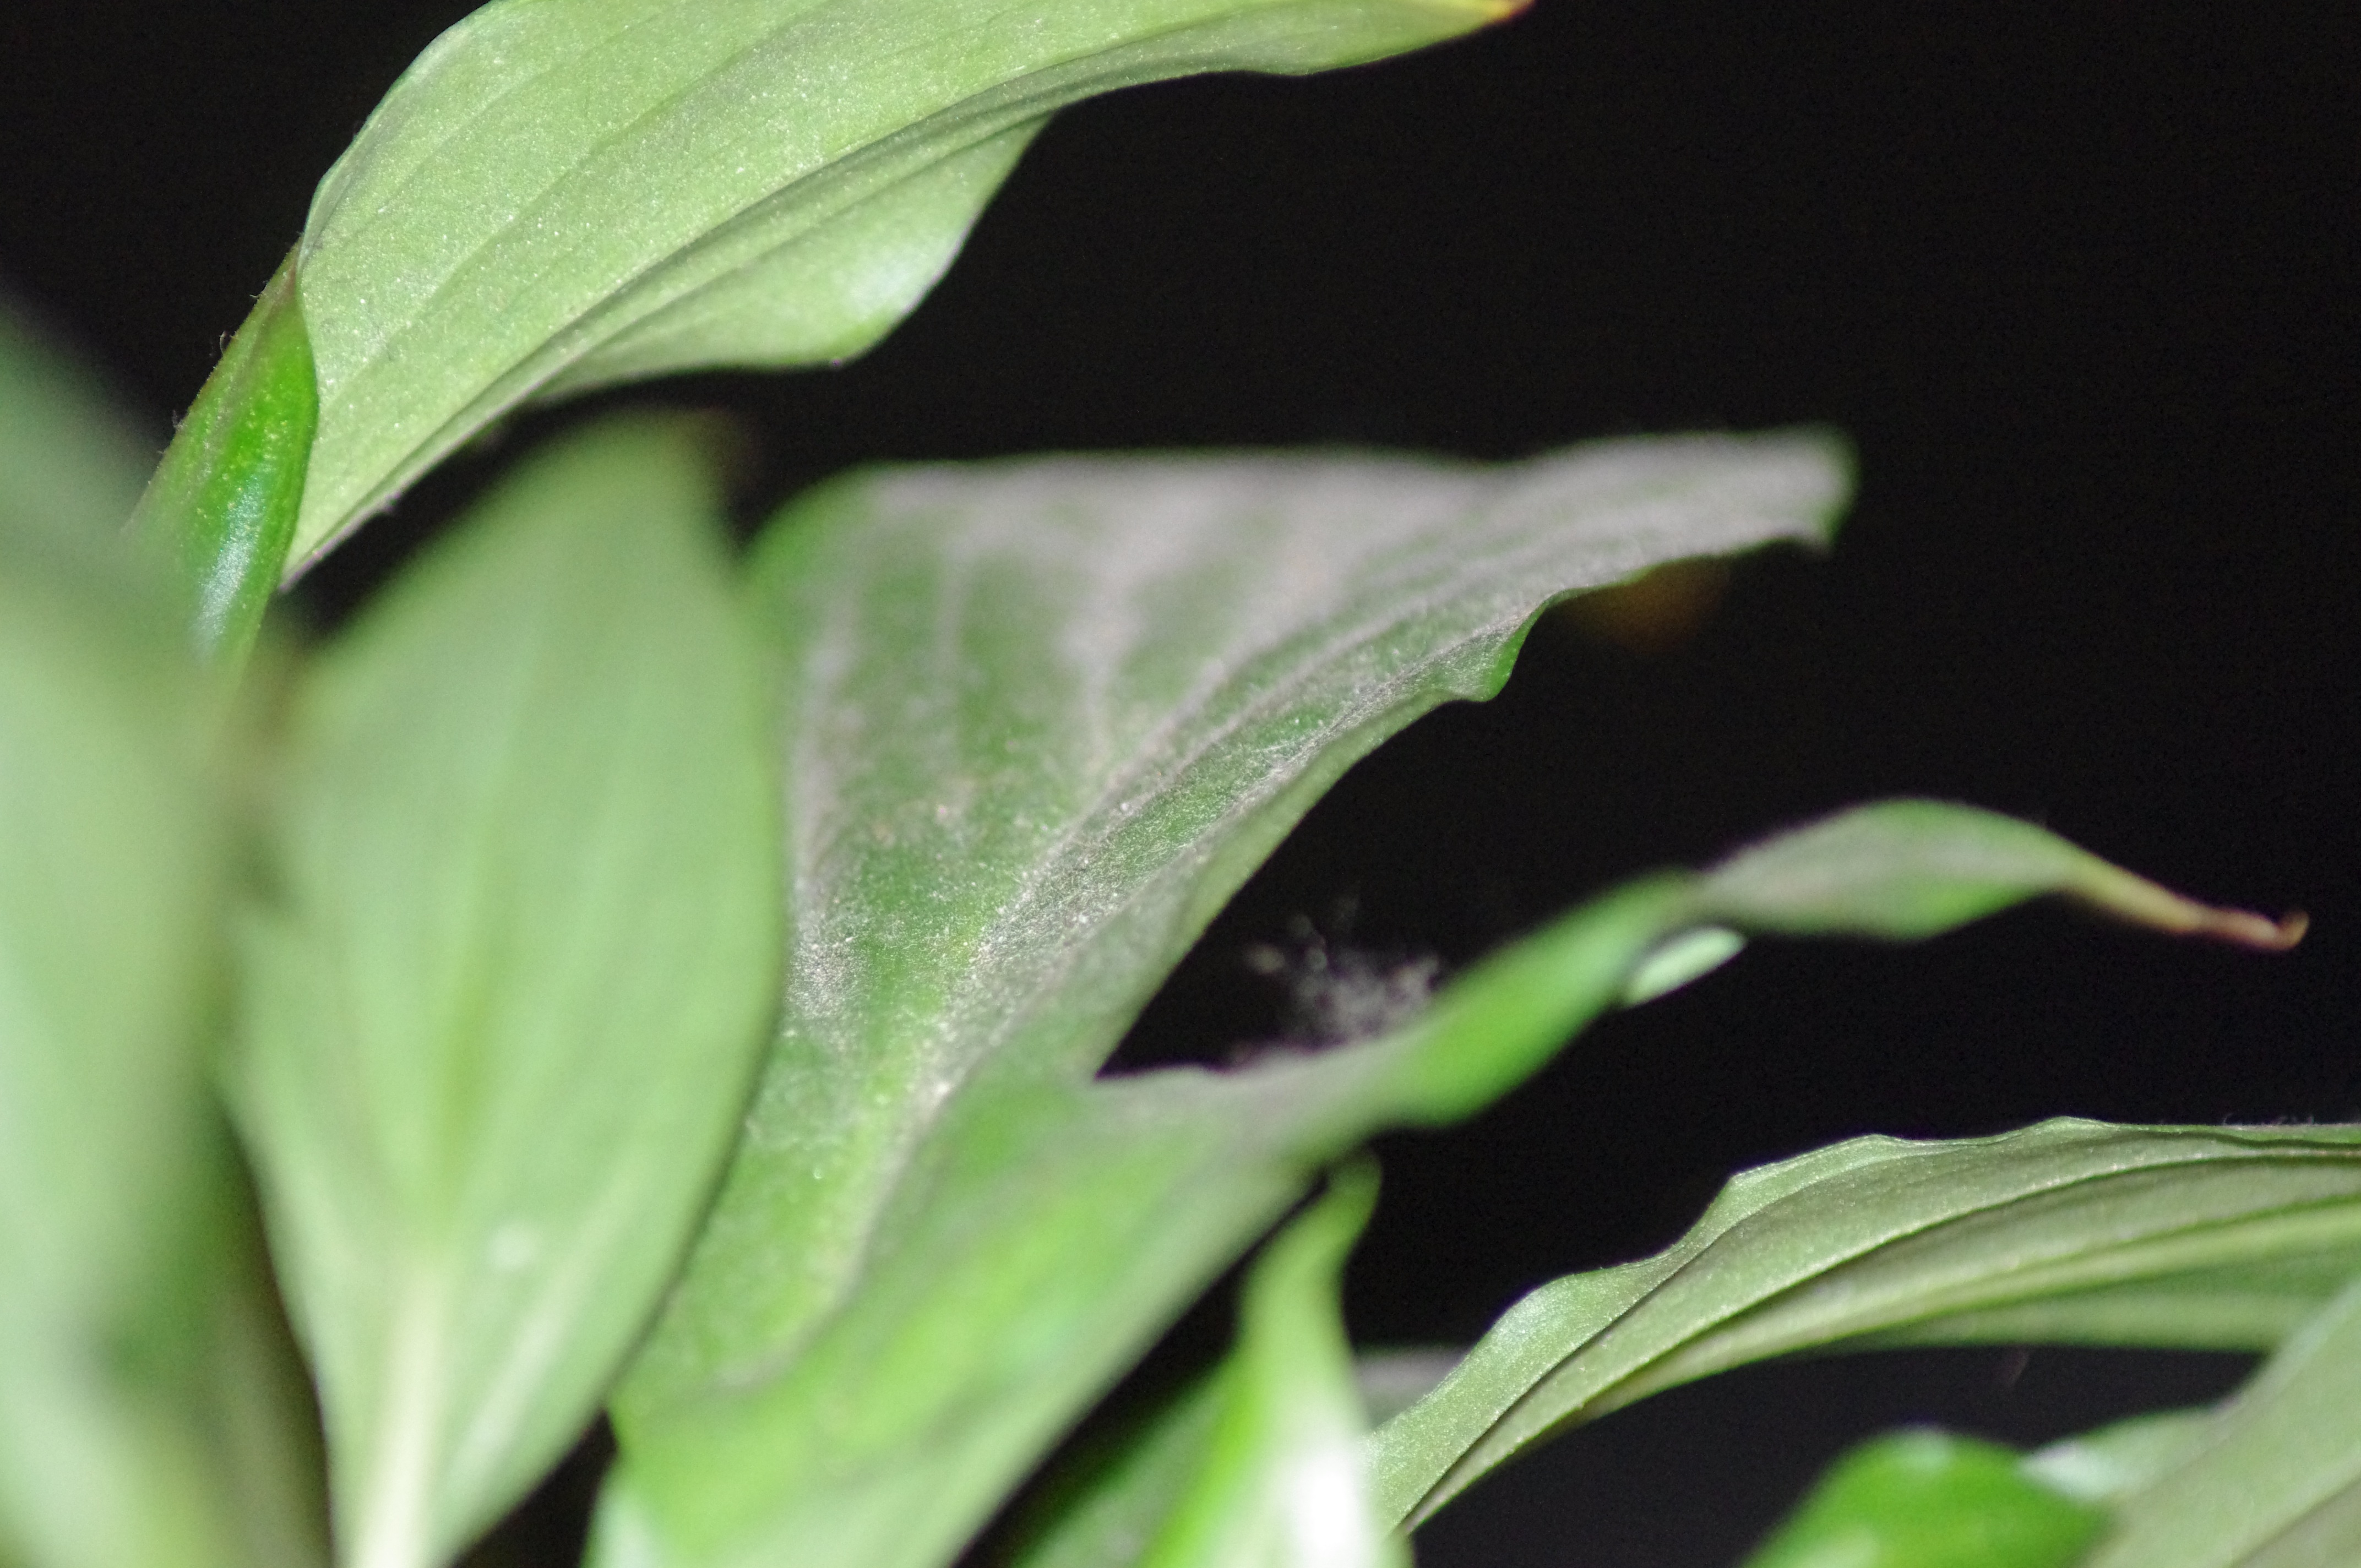
plant, leaf, flower, green, produce, macro, natural, botany, flora, close up, leaves, bud, arum, macro photography, flowering plant, plant stem, land plant